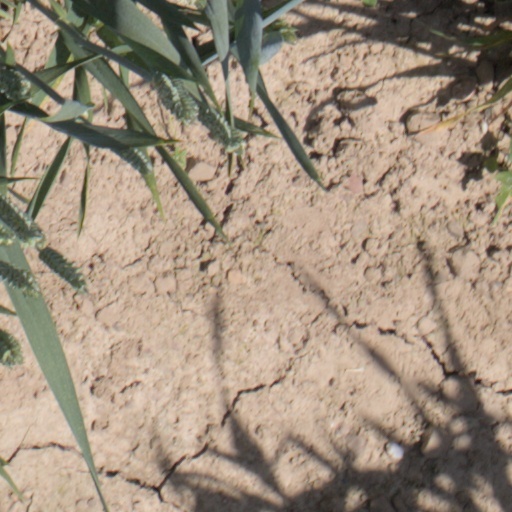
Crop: wheat